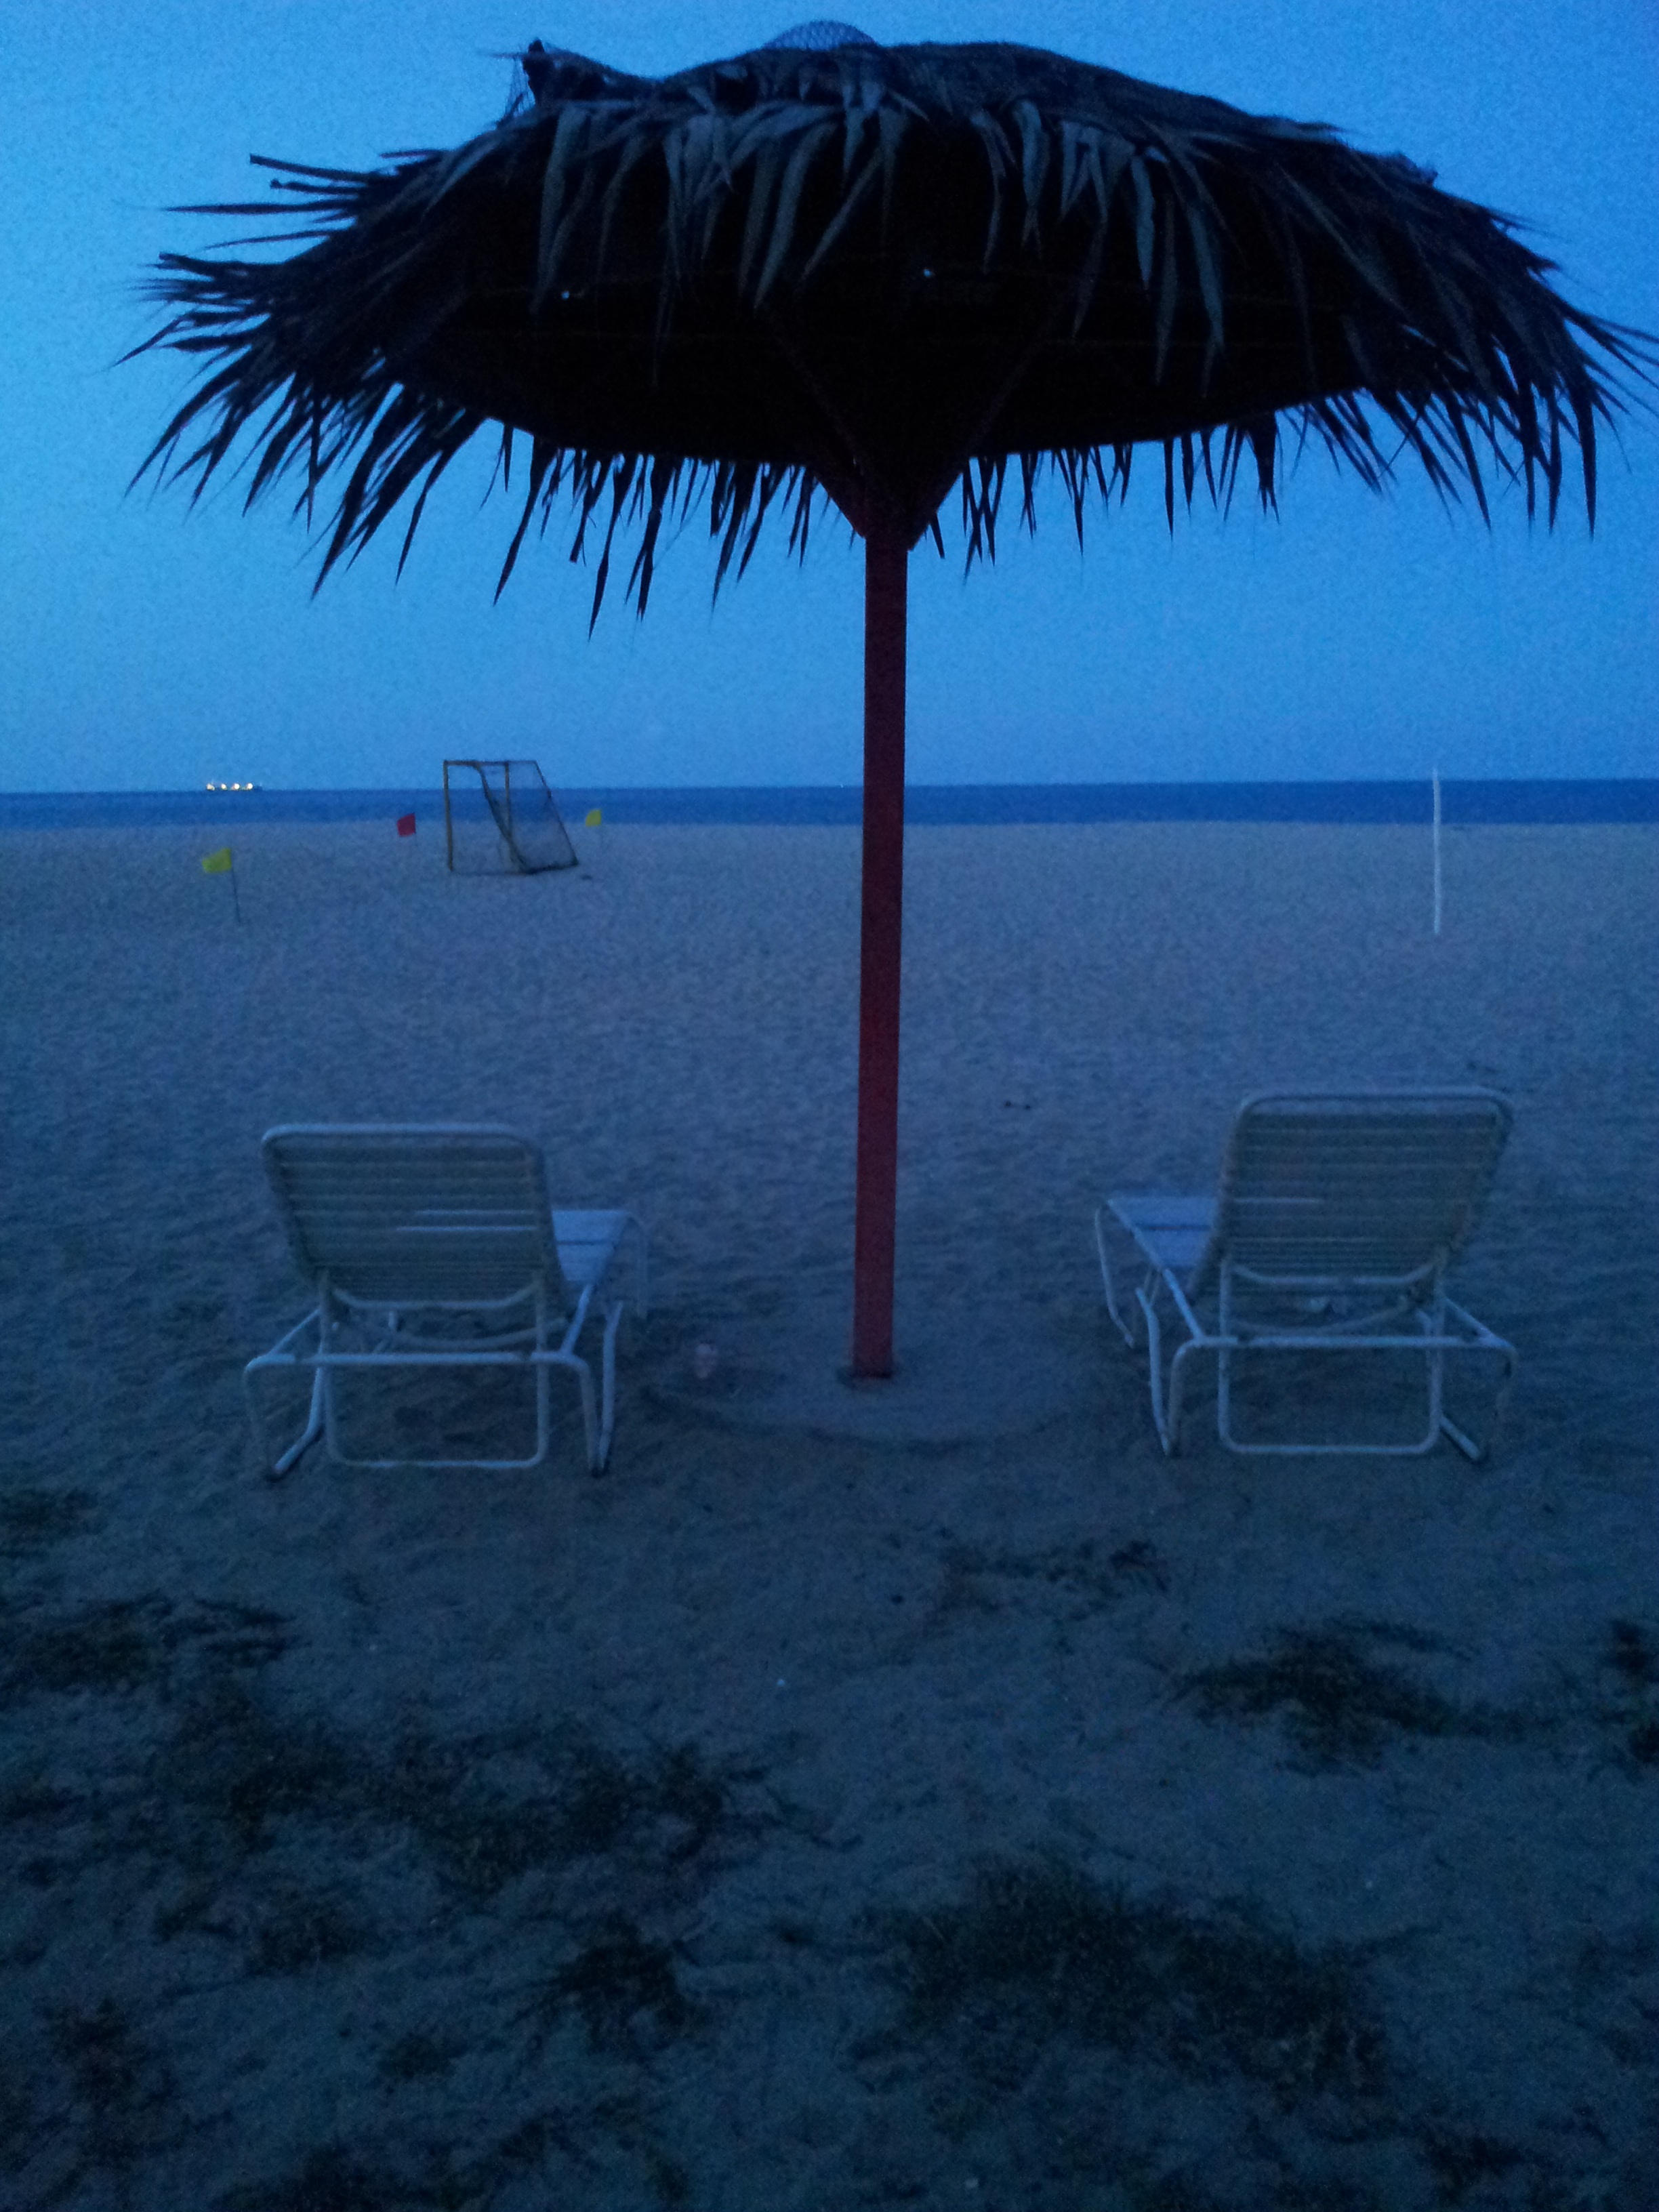
beach, sea, coast, water, sand, ocean, sunset, wind, summer, vacation, travel, evening, paradise, tropical, holiday, blue, tourism, leisure, relaxation, happy, resort, arecales